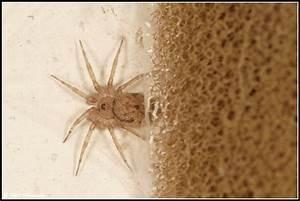
spider